Fresno River Viaduct

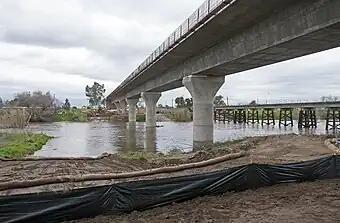
The Fresno River Viaduct near completion in February 2017

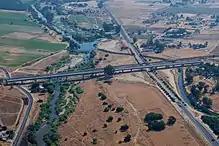
Aerial view of the viaduct near completion in August 2017

The Fresno River Viaduct is a bridge to carry California High-Speed Rail (CAHSR) over Route 145, the Fresno River, and Raymond Road in Madera County, California.